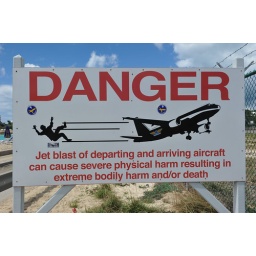
road sign in Maho bay, St Martin